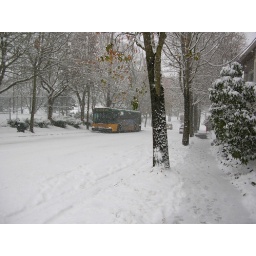
A bus struggles up the hill on Thomas near 19th.